Sunil Bohra

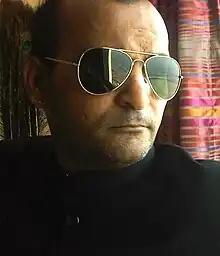
Sunil Bohra

Sunil Bohra is an Indian film producer. He has produced film like Gangs of Wasseypur, Shahid (film),